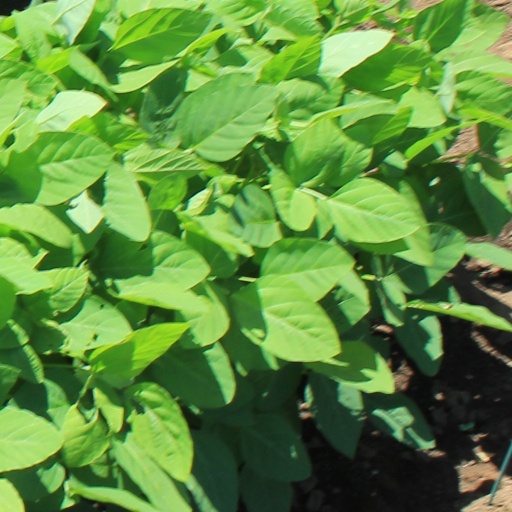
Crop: soybean